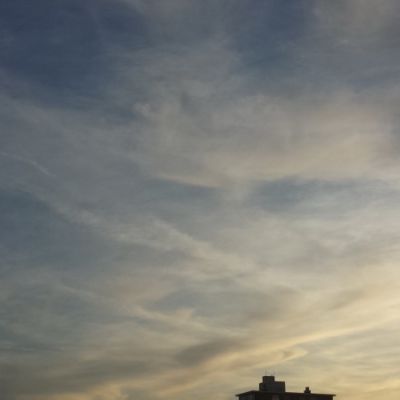
Cloud type: Contrail (Ct)